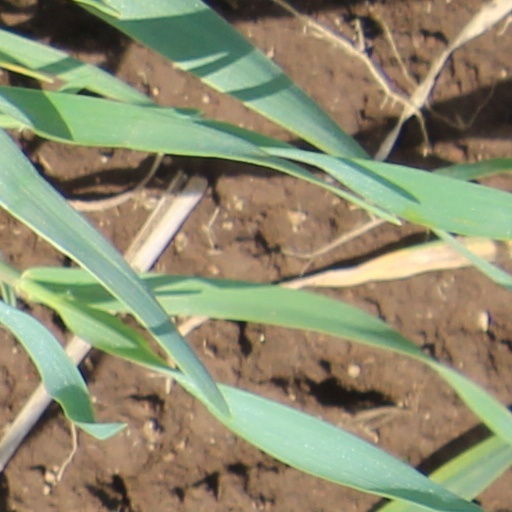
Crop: wheat